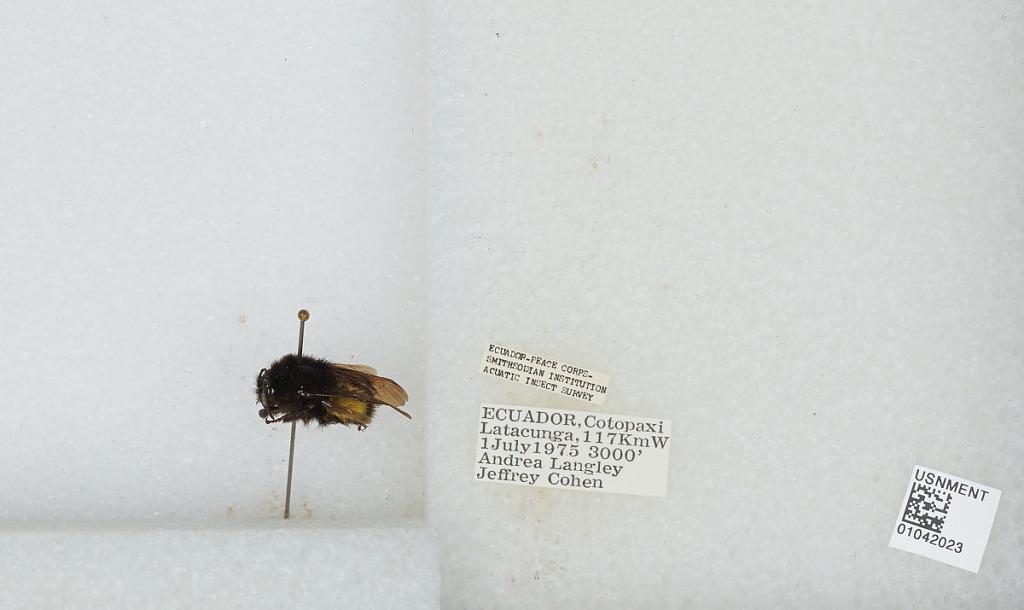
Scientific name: Bombus sp.
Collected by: A. Langley & J. Cohen
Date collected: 1975-7-1
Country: Ecuador
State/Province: Cotopaxi
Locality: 117 Km West of Latacunga